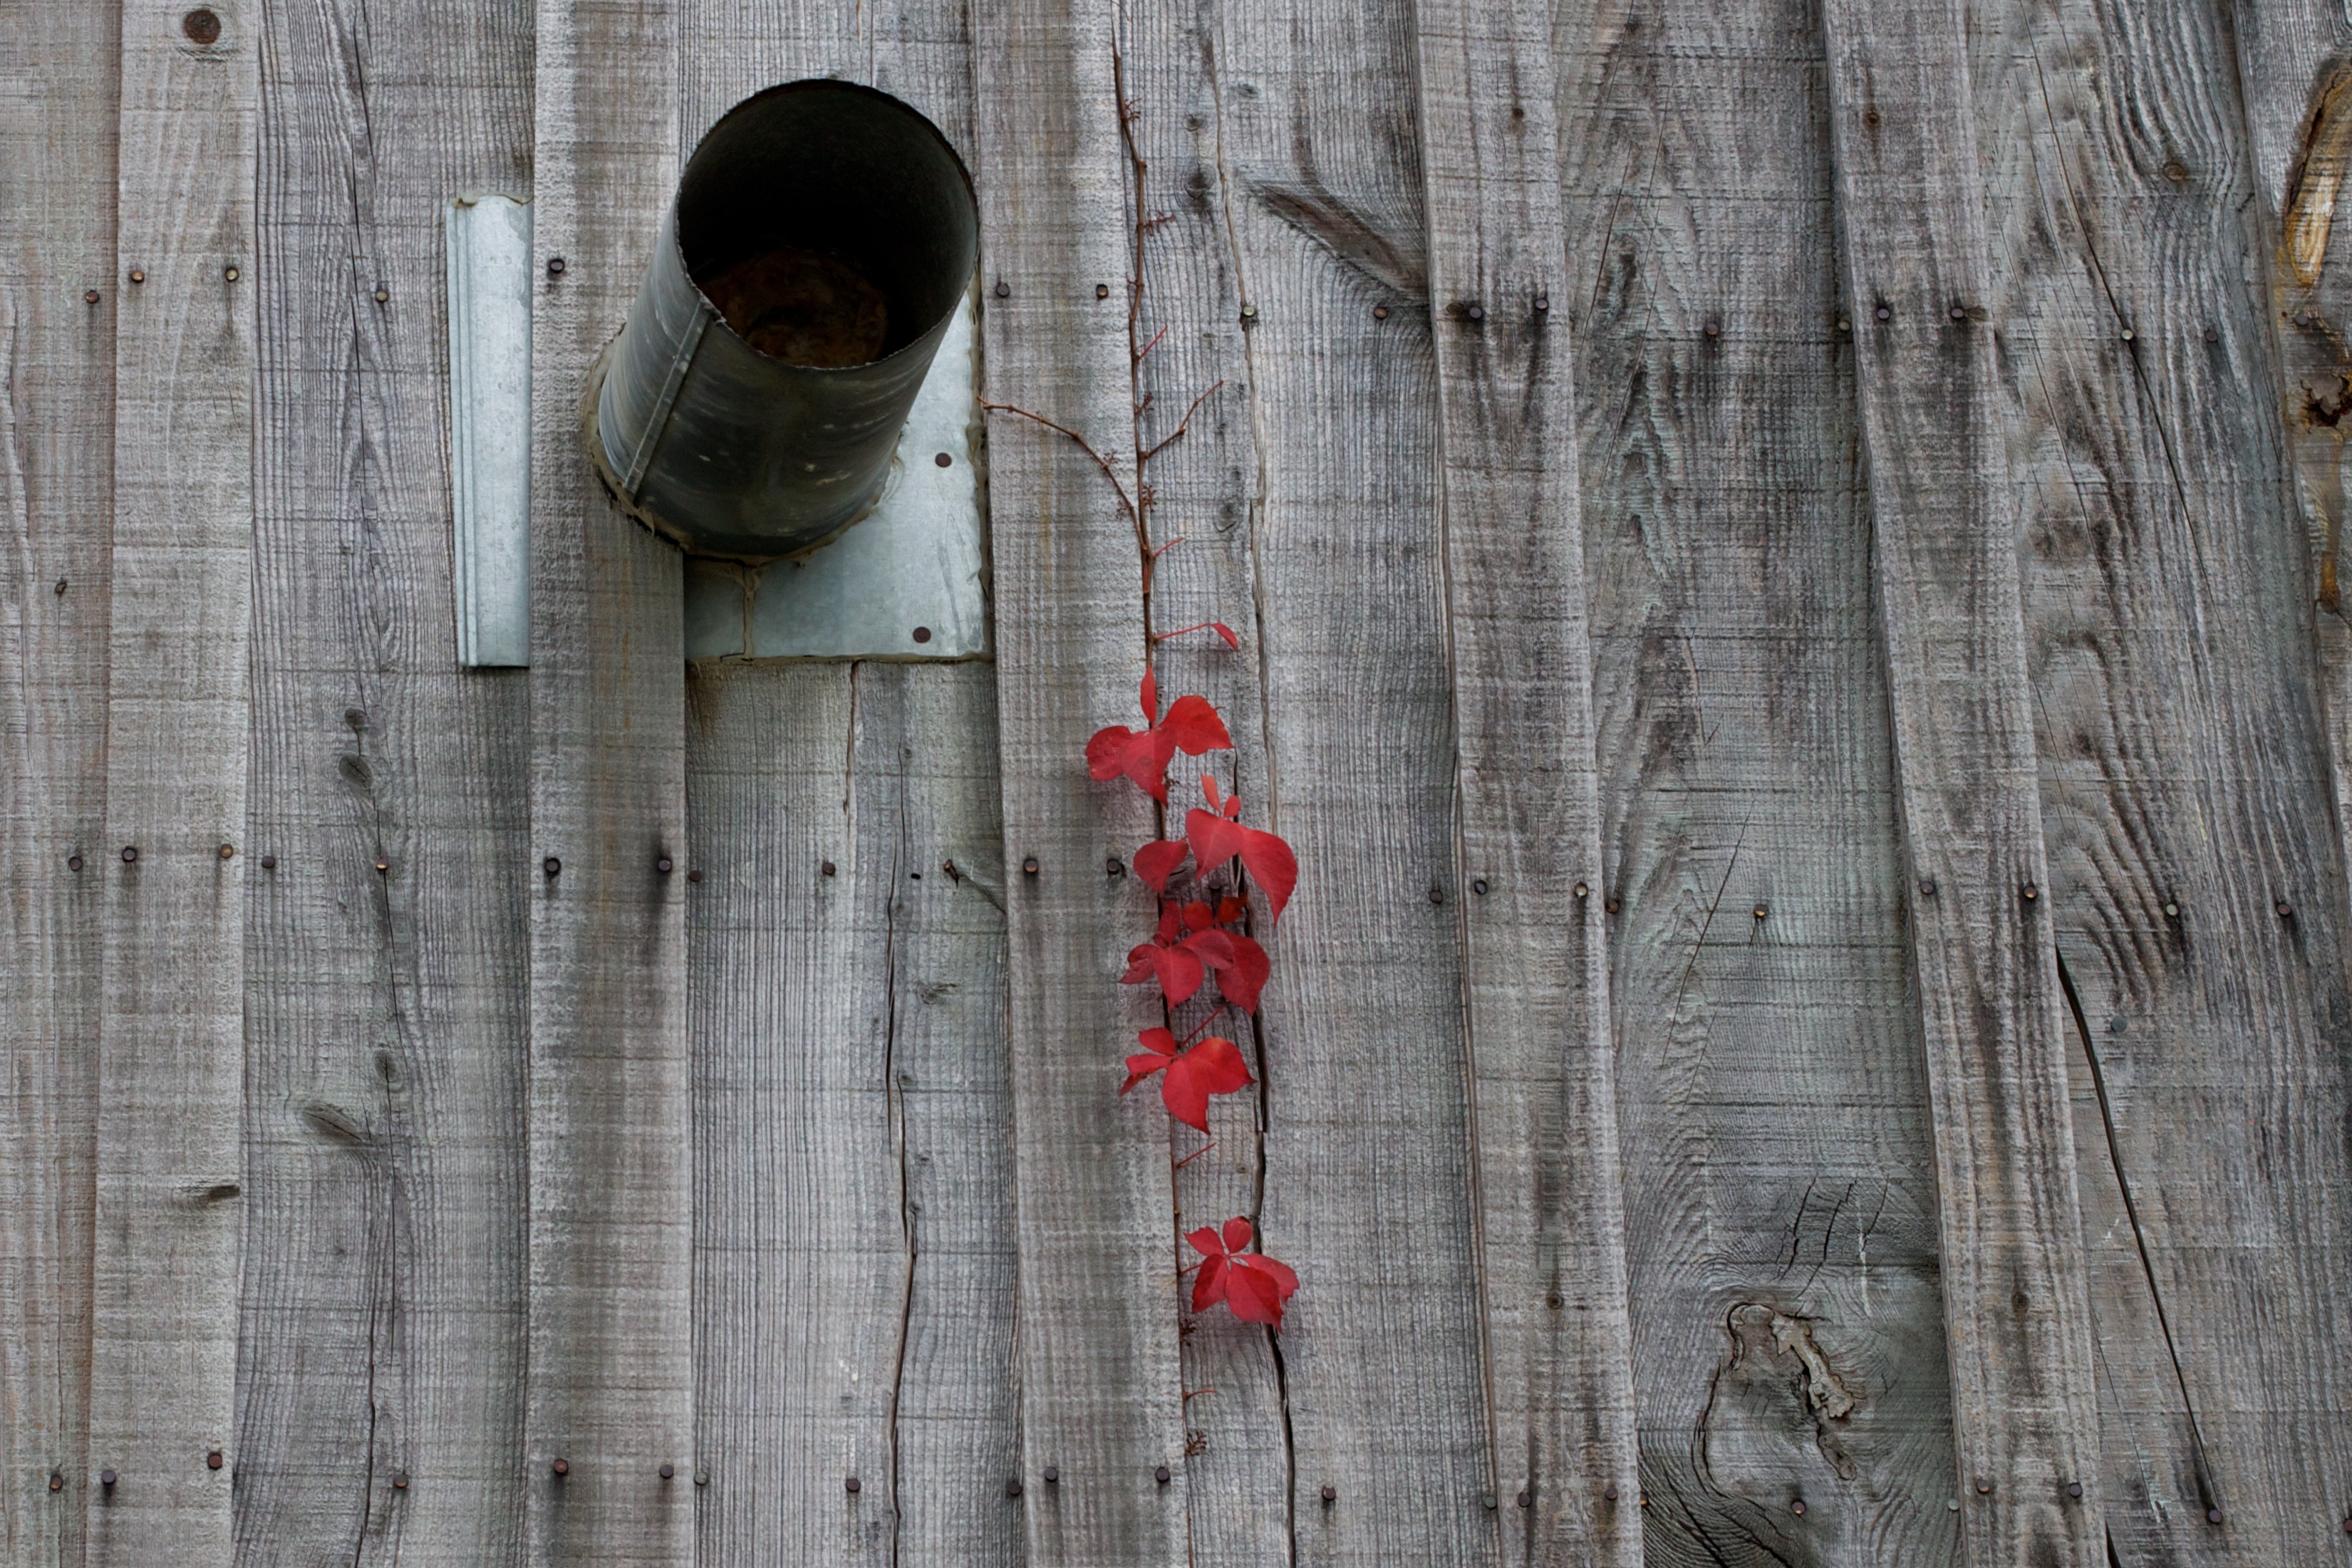
tree, wood, leaf, wall, red, art, odyssey, 2011365